Coraopolis Bridge

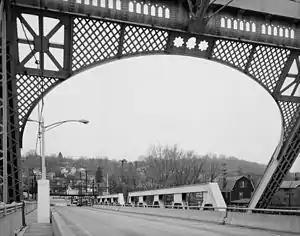
Coraopolis Bridge with newer pony trusses in background, filigree work and decorative mesh of arched openings in foreground. Built up compression girder members at side, and tie rod bracing also visible at top of arch

The bowstring trusses, in addition to weighing 1,600 tons each, presented the difficult problem of being slightly too tall to fit under two bridges along the journey. Because of the stresses inherent in a bowstring truss, the Foundation Company could not merely disassemble them; instead, the firm had to transport the entire spans, which were wide and high.